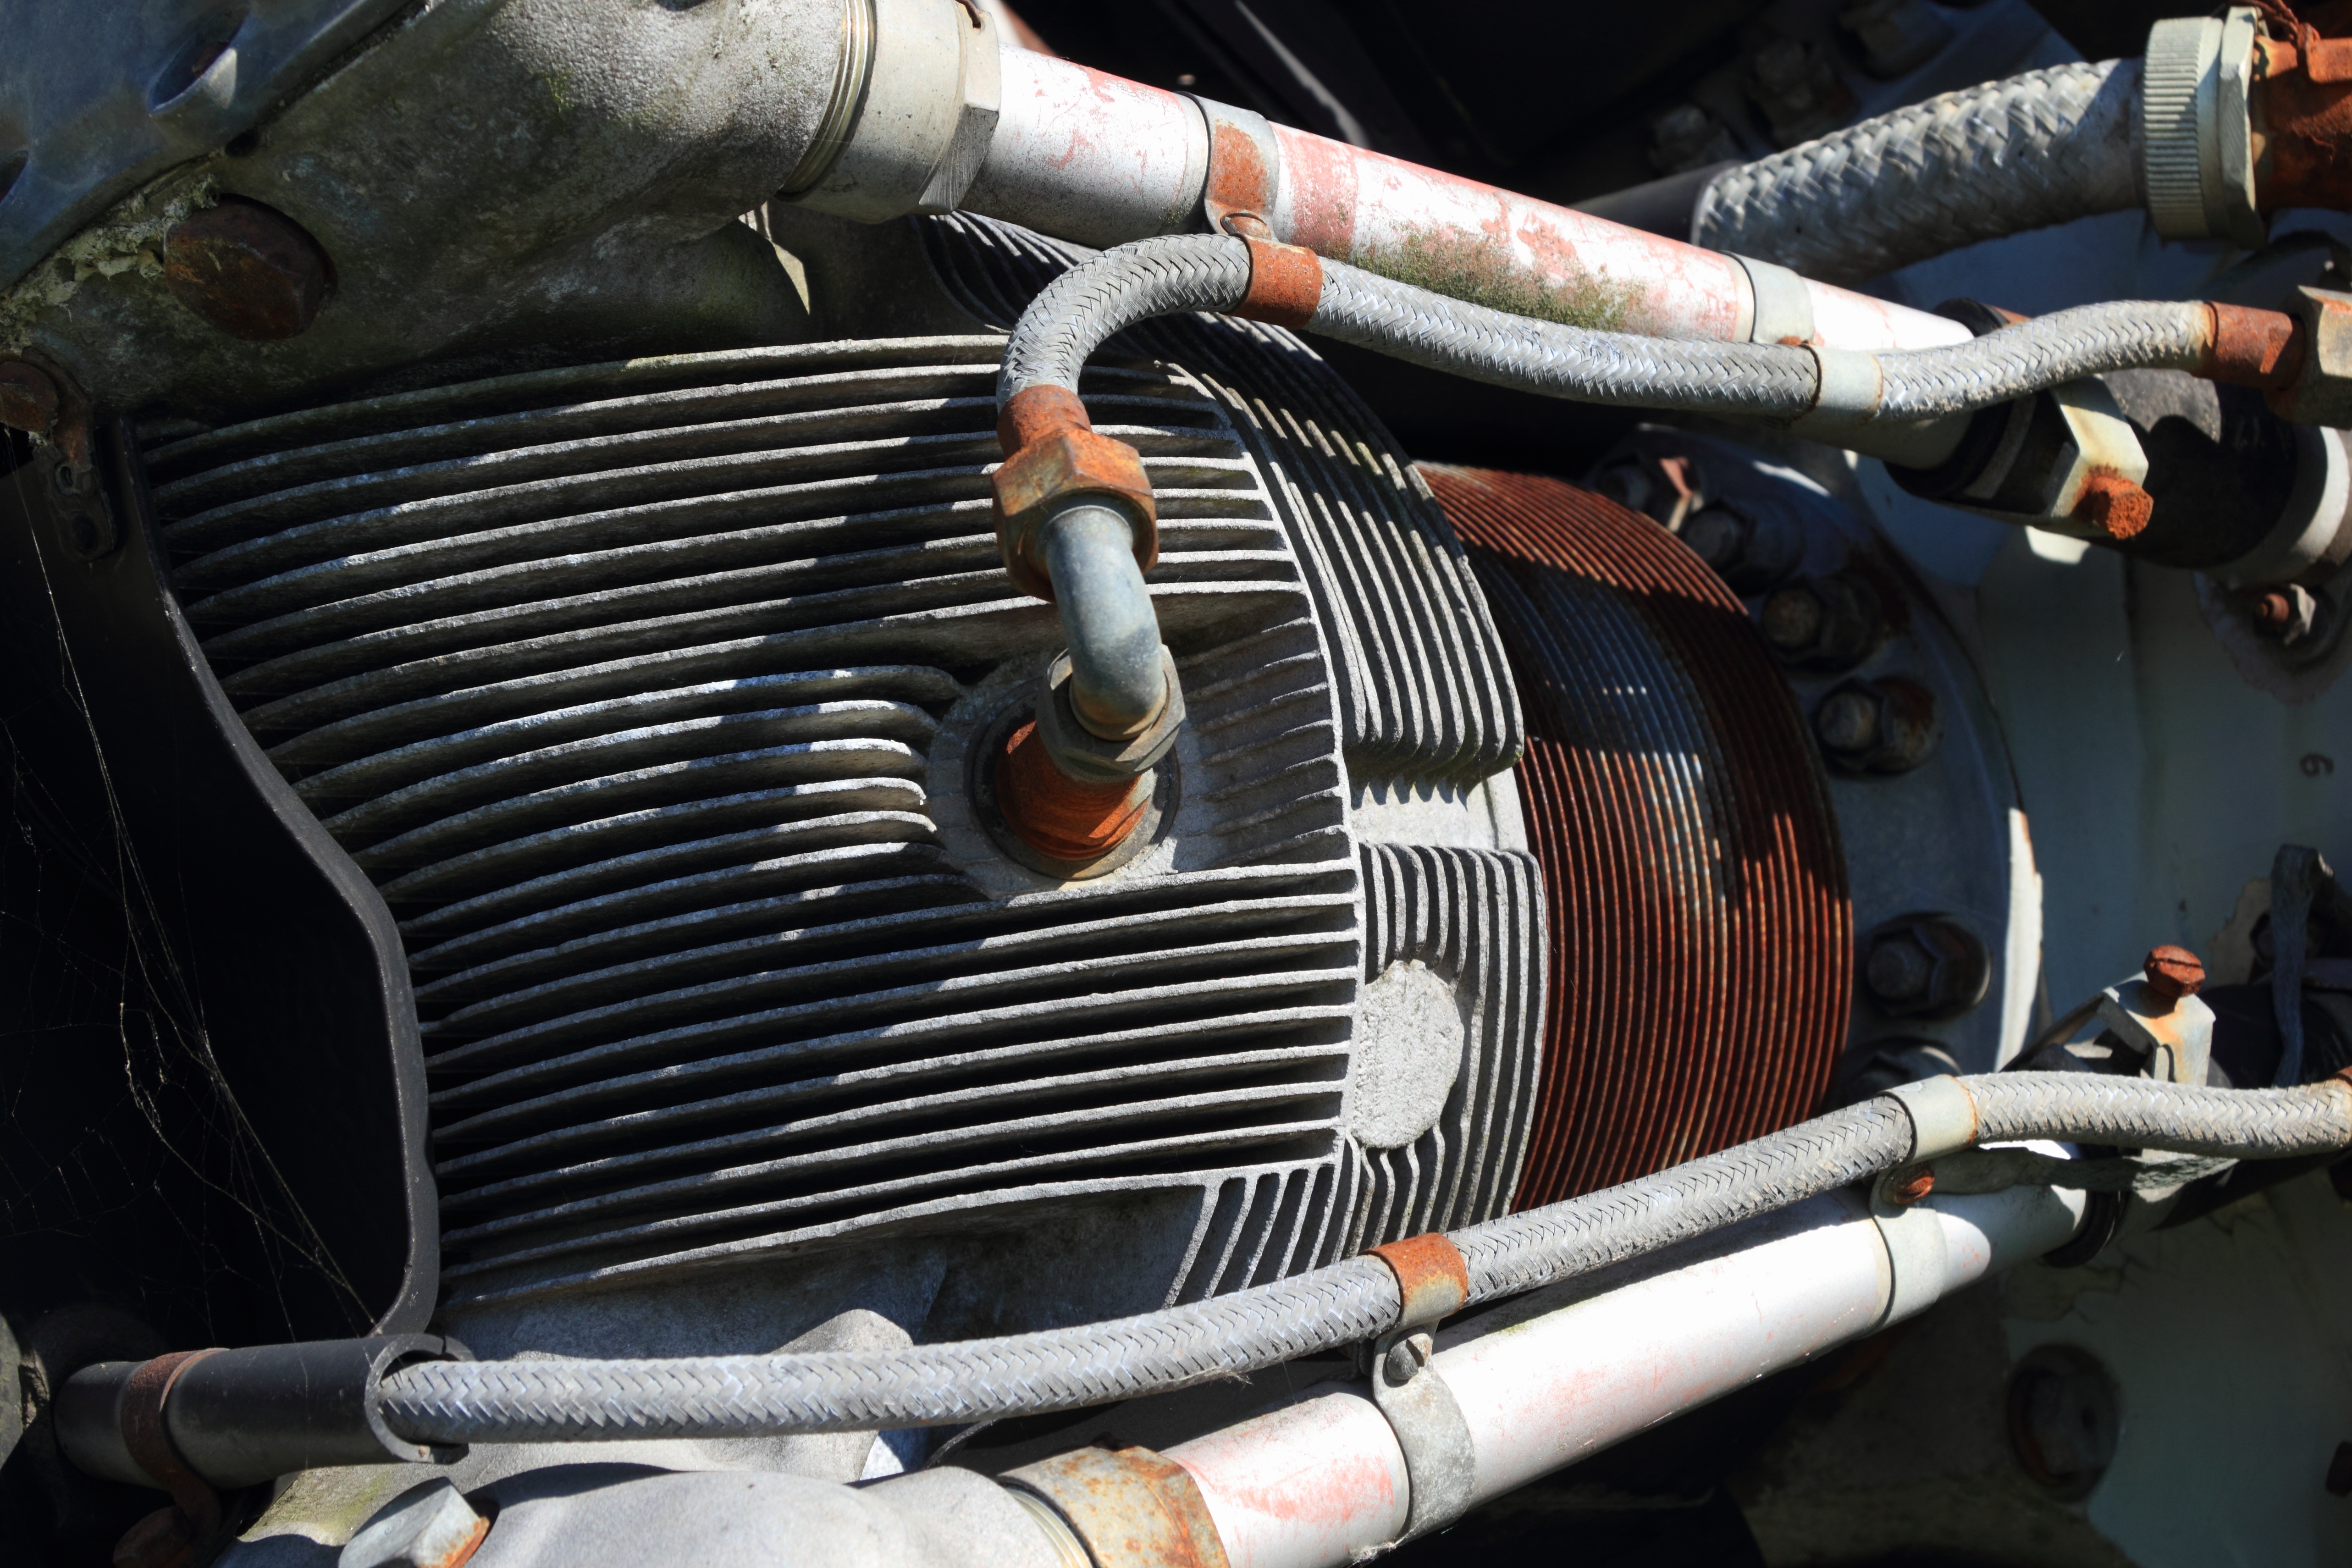
car, wheel, plane, aircraft, military, army, vehicle, abandoned, engine, poland, dump, cylinder, radial, automobile make, automotive exterior, aircraft engine, automotive engine part